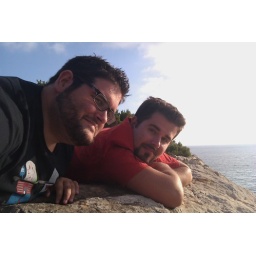
two bears in the rock